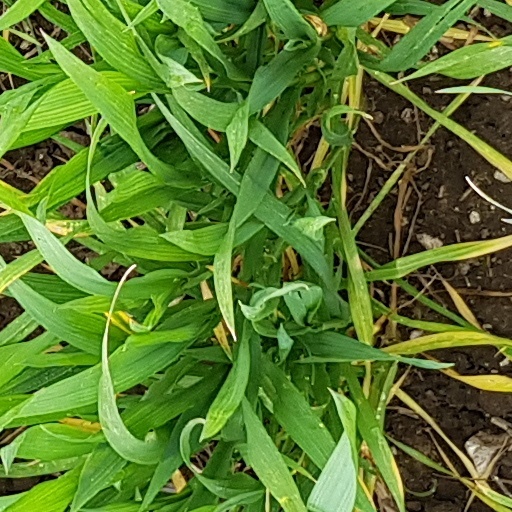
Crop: wheat